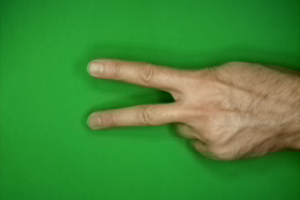
Label: scissors